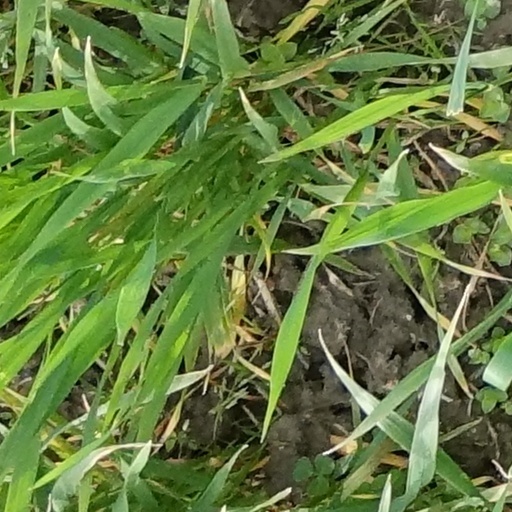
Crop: wheat